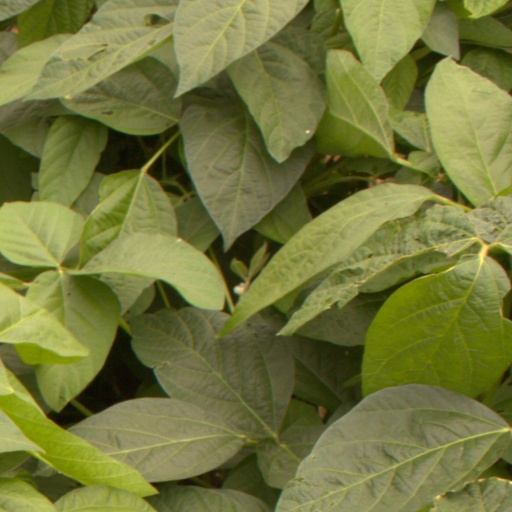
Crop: soybean